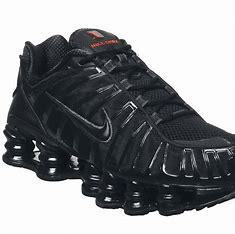
Brand: Nike
Model: Shox TL